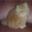
Label: cat